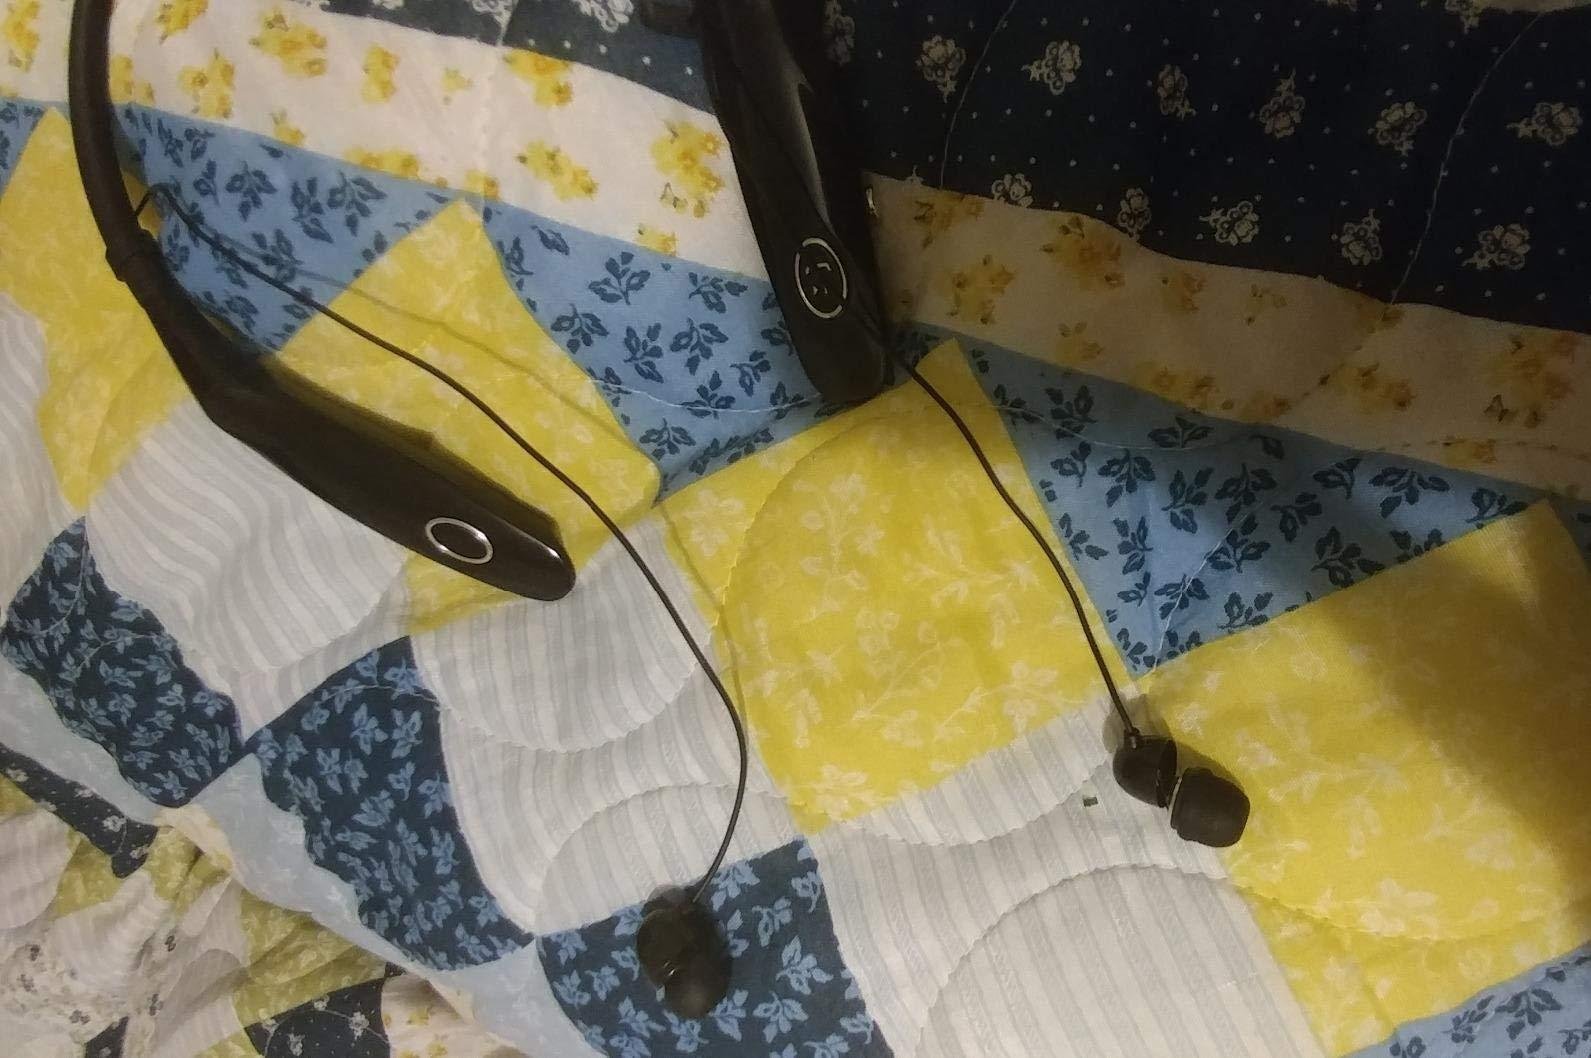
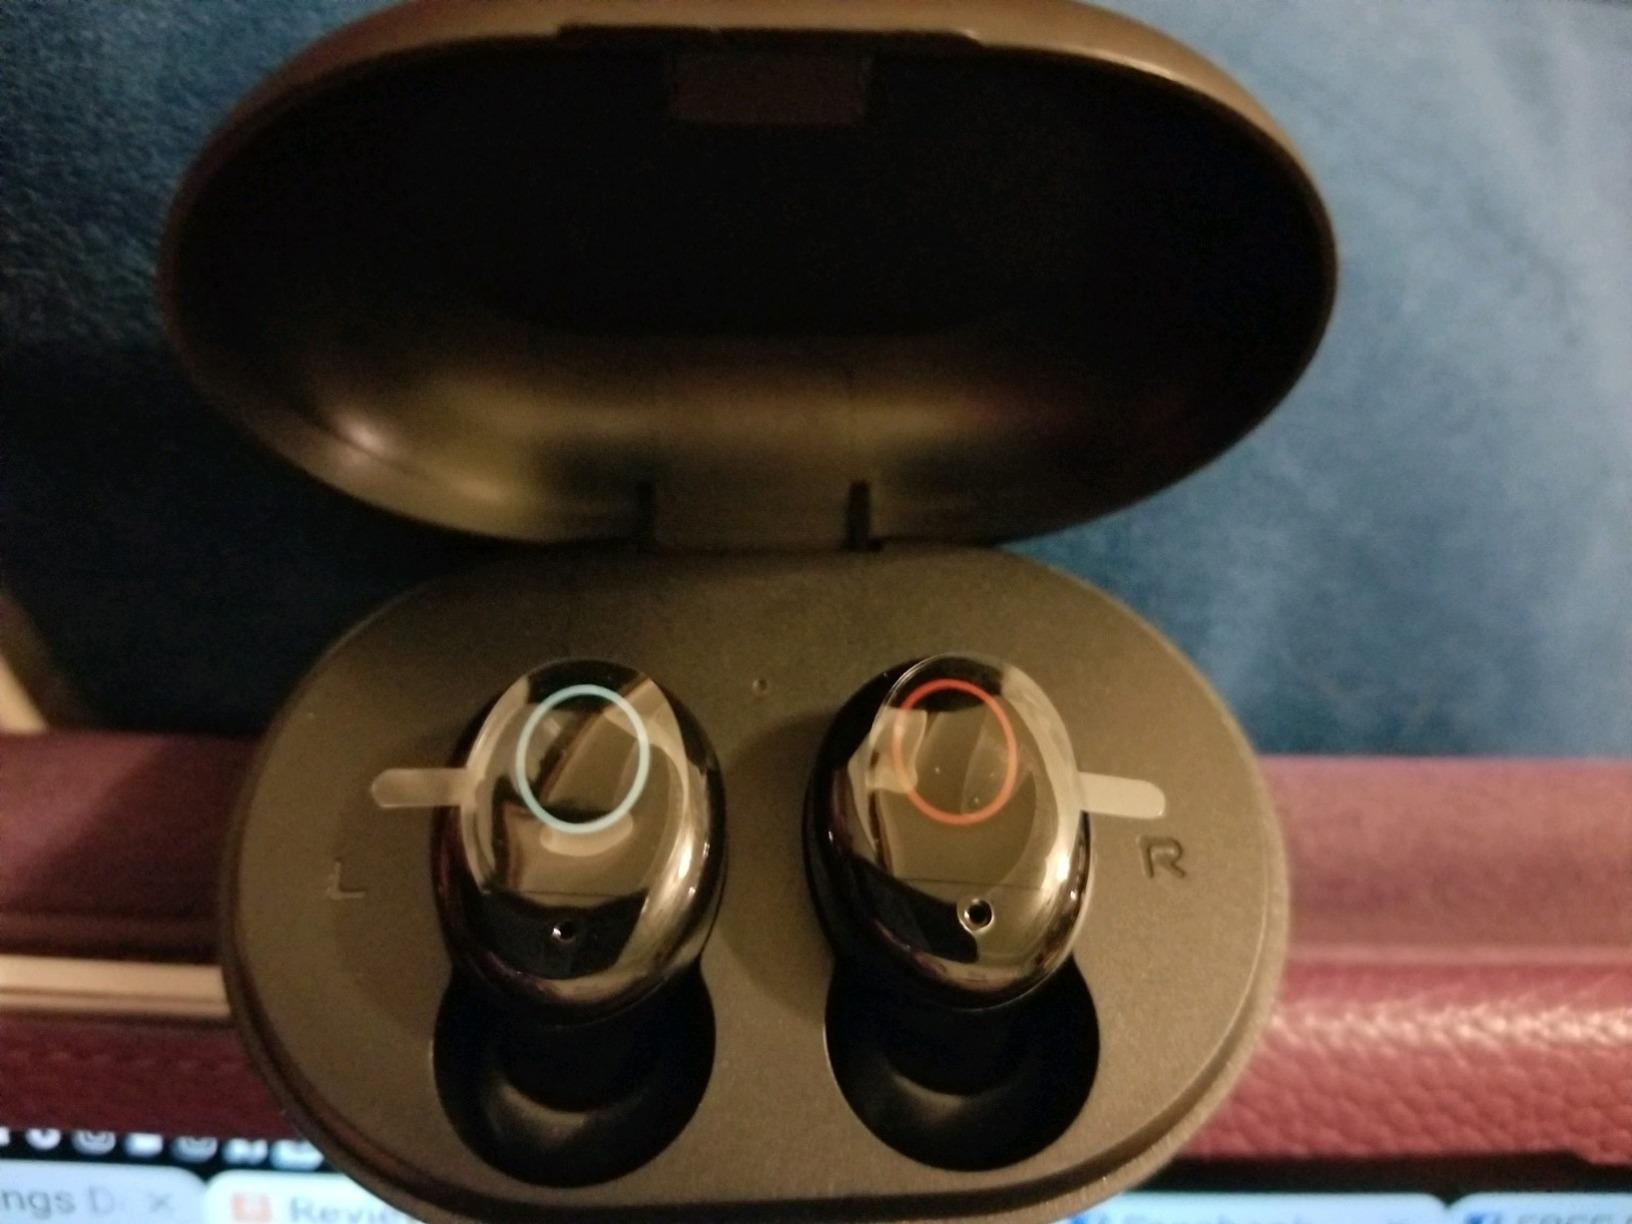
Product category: earbuds
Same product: no